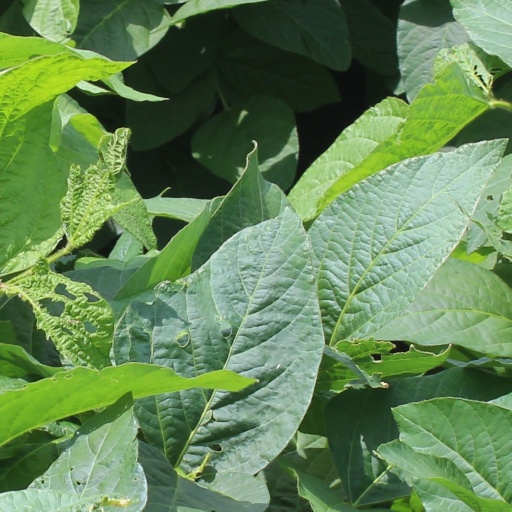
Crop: soybean